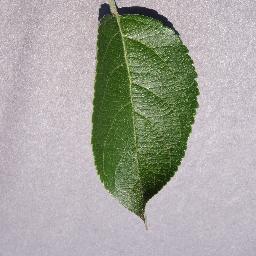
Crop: apple
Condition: healthy